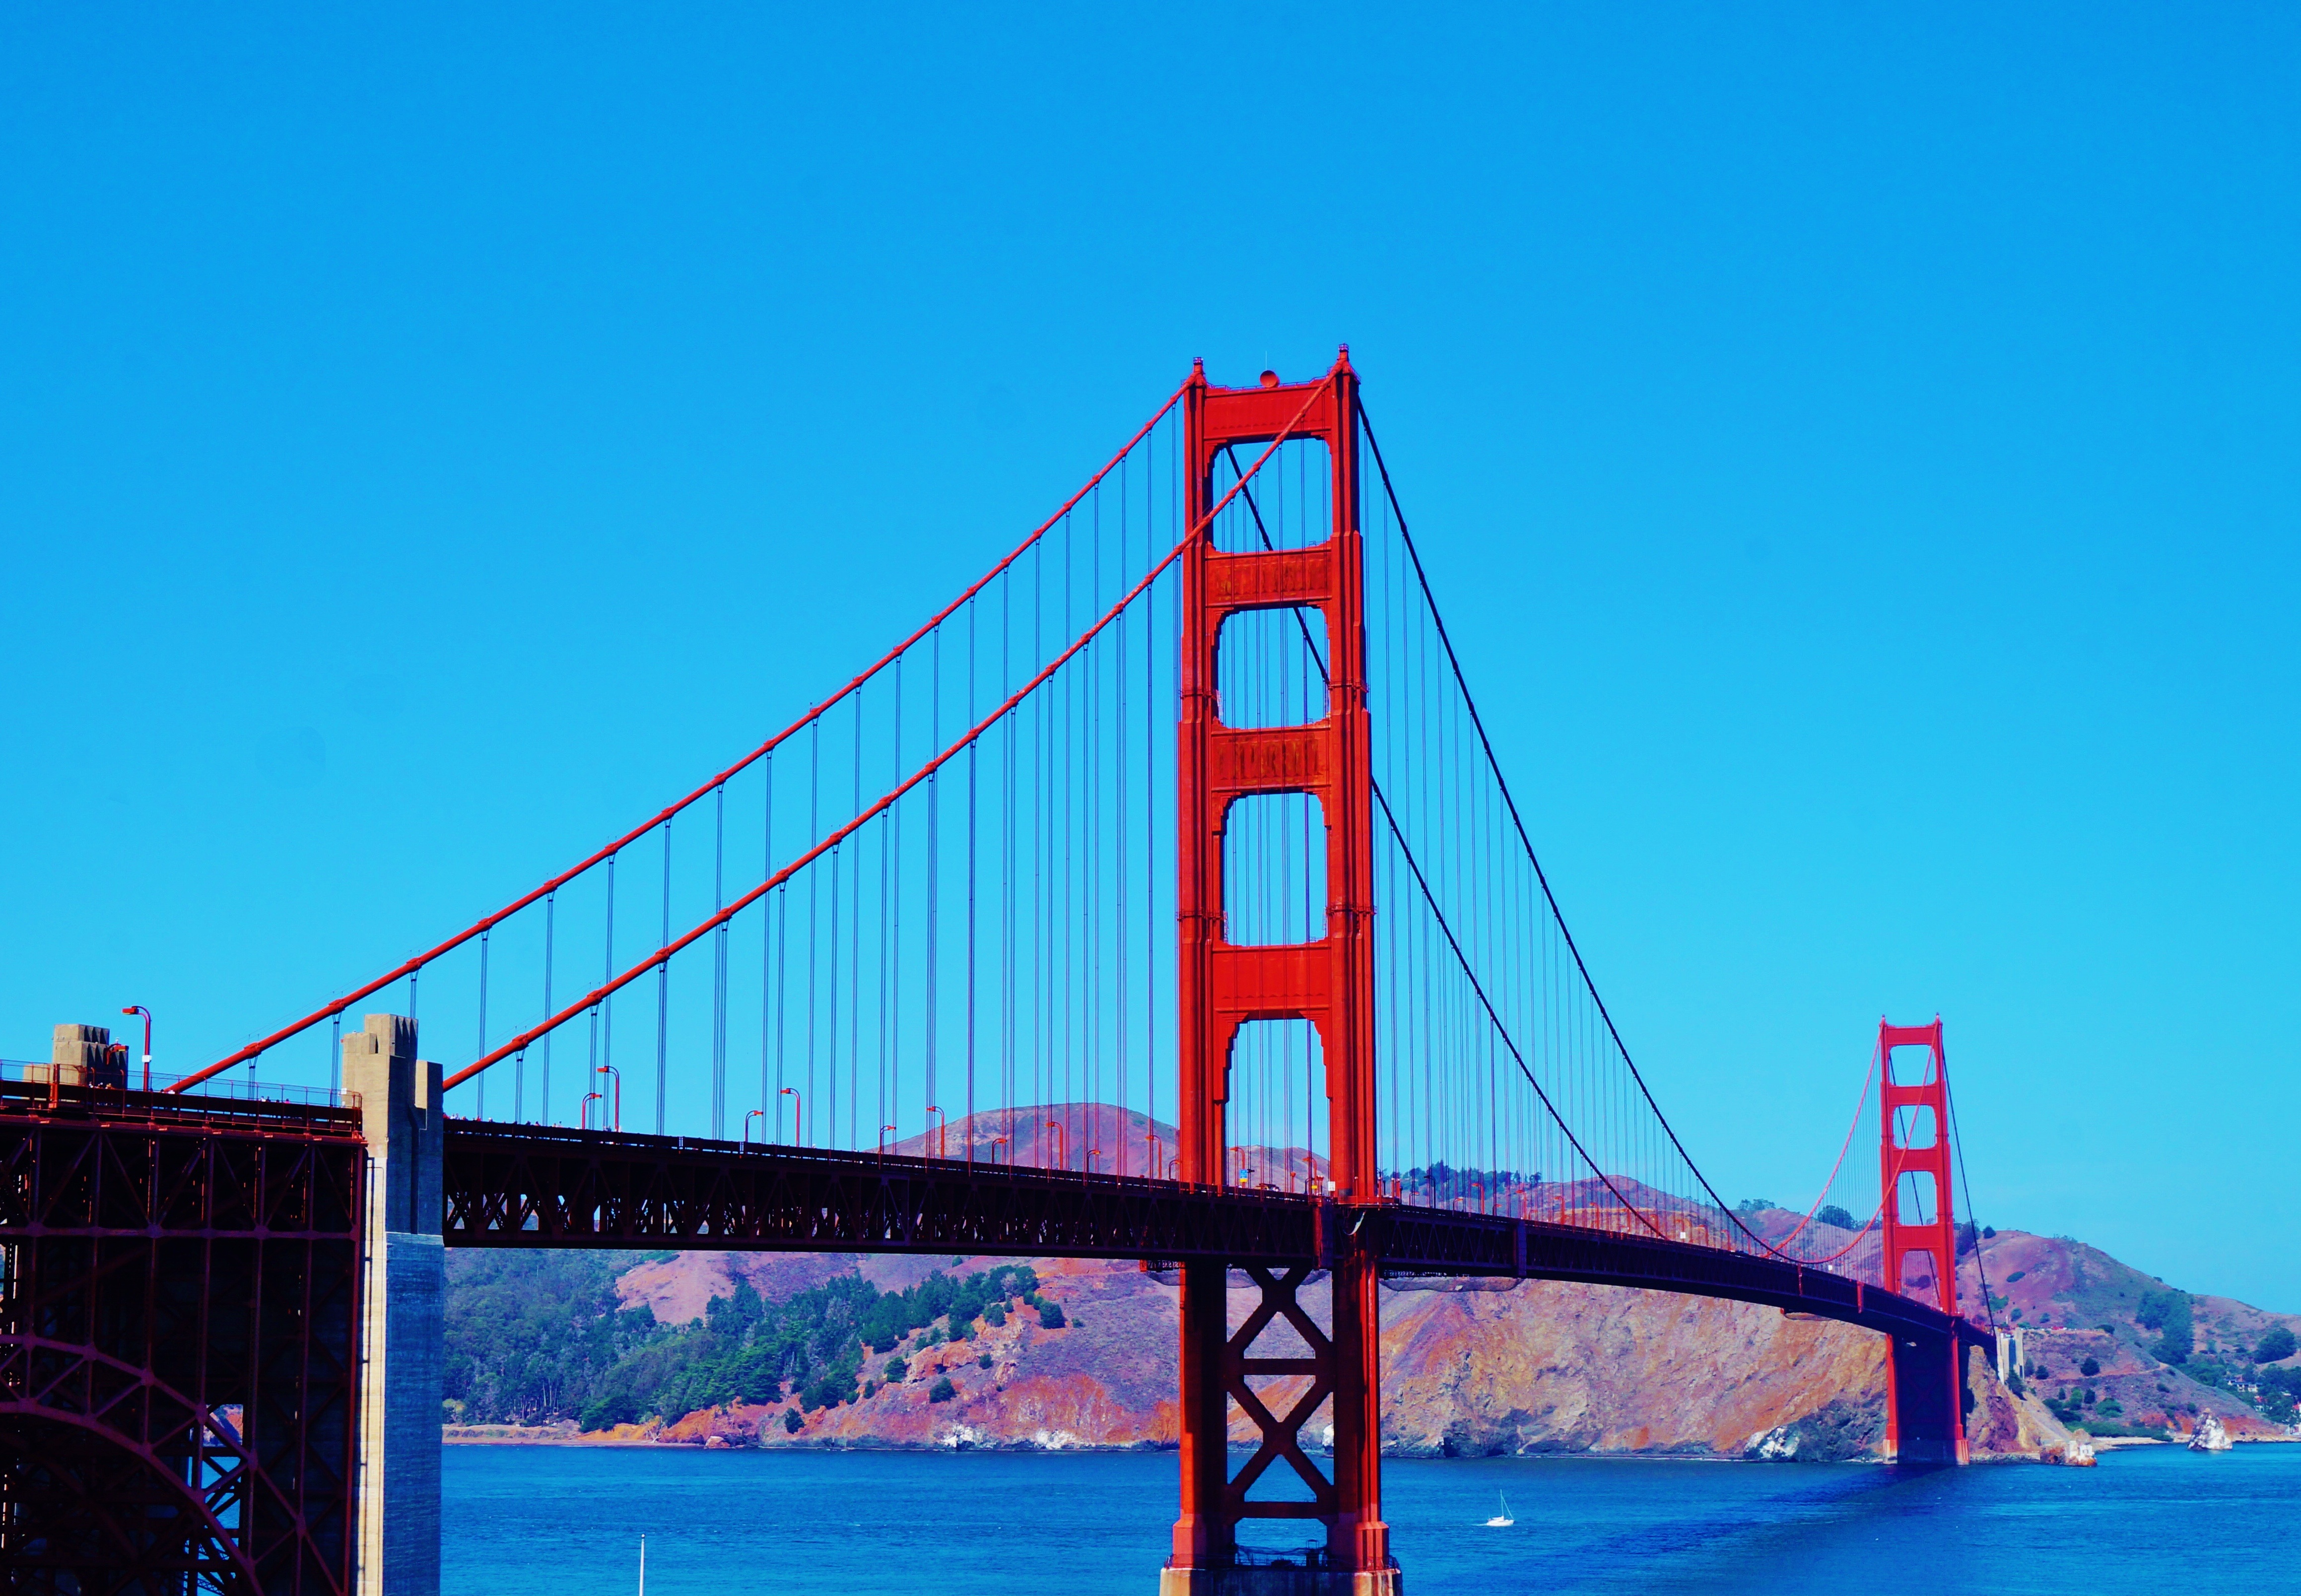
sea, bridge, suspension bridge, golden, usa, america, landmark, gate, california, san, ca, francisco, pacific ocean, cable stayed bridge, san francisco bay, nonbuilding structure